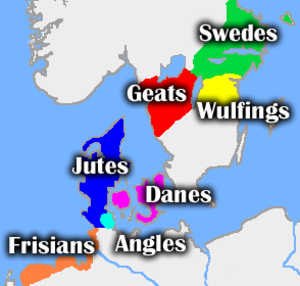
Beovulfkvadet / Historisk baggrund
Anslåede hovedområder af stammer, der er nævnt i Beovulfkvadet. Se Scandza for yderligere oplysninger om Skandinaviens politiske fragmentering i det 6. århundrede.
Beovulf, Beowulf eller Bjovulf er hovedpersonen i Beovulfkvadet, et angelsaksisk heltekvad. Kvadet består af 3182 linjer i form af stavrim. Det er et af angelsaksisk litteraturs vigtigste værker.